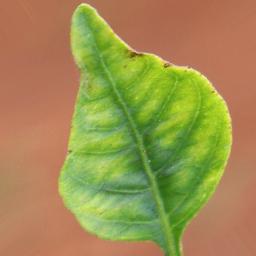
Label: nutritional